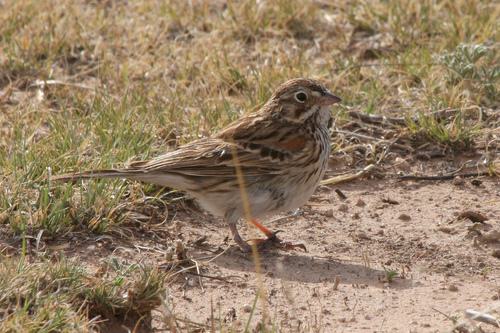
A photo of a vesper sparrow